Enden Station

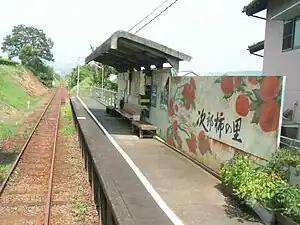
Enden Station in August 2006

is a railway station in the town of Mori, Shizuoka Prefecture, Japan, operated by the third sector Tenryū Hamanako Railroad.